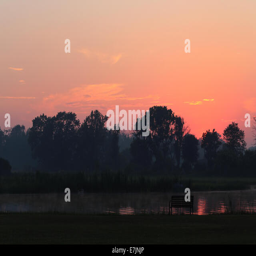
en empty bench at a lake at sunset